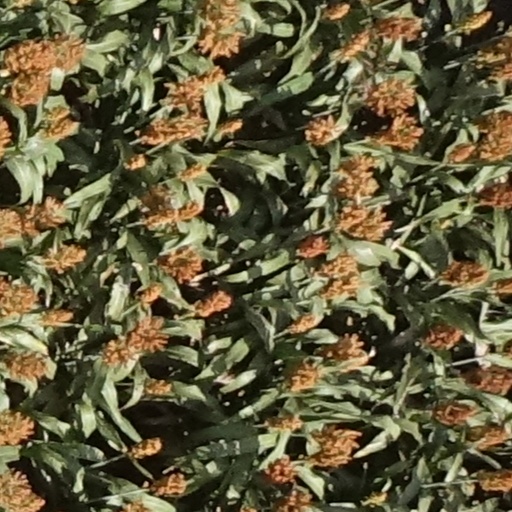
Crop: sorghum